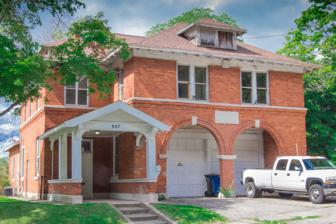
Building: Engine House No. 3 (Kalamazoo, Michigan)
Country: United States of America
Year built: 1907
United States historic place Engine House No. 3 U.S. National Register of Historic Places Location 607 Charlotte Ave., Kalamazoo, Michigan Coordinates 42°17′51″N 85°33′52″W / 42.29750°N 85.56444°W / 42.29750; -85.56444 ( Engine House No. 3 ) Area less than one acre Built 1907 ( 1907 ) Architect F. D. Van Volkenberg Architectural style Prairie School, Bungalow/craftsman MPS Kalamazoo MRA NRHP reference No. 83000857 Added to NRHP May 27, 1983 Engine House No. 3 is a former fire station located at 607 Charlotte Avenue in Kalamazoo, Michigan . It was listed on the National Register of Historic Places in 1983. History The first Kalamazoo hook and ladder company was established in 1846. By 1854 there were two companies, and the fire department continued to grow. In the early part of the 20th century, a number of new stations were constructed, and by 1910, the city had six stations. Four of these were designed by local architect Forrest D. Van Volkenberg, including Engine House No. 3. This station was constructed between 1907 and 1908, and it was used as a fire station by the city until 1980, when it was sold. As of 2013, the building was vacant. Description Engine House No. 3 is a two-story brick structure, built in a Prairie School / Bungalow style that was popular at the time of construction. The architect, Forrest D. Van Volkenberg, designed the station with the local area in mind, and the design echoes that of the surrounding houses. It includes a small front porch similar to the houses in the neighborhood. Engine house no 3, in 1910 References